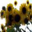
Label: sunflower